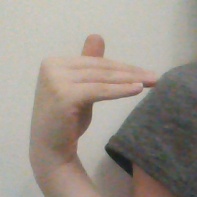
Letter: khaa